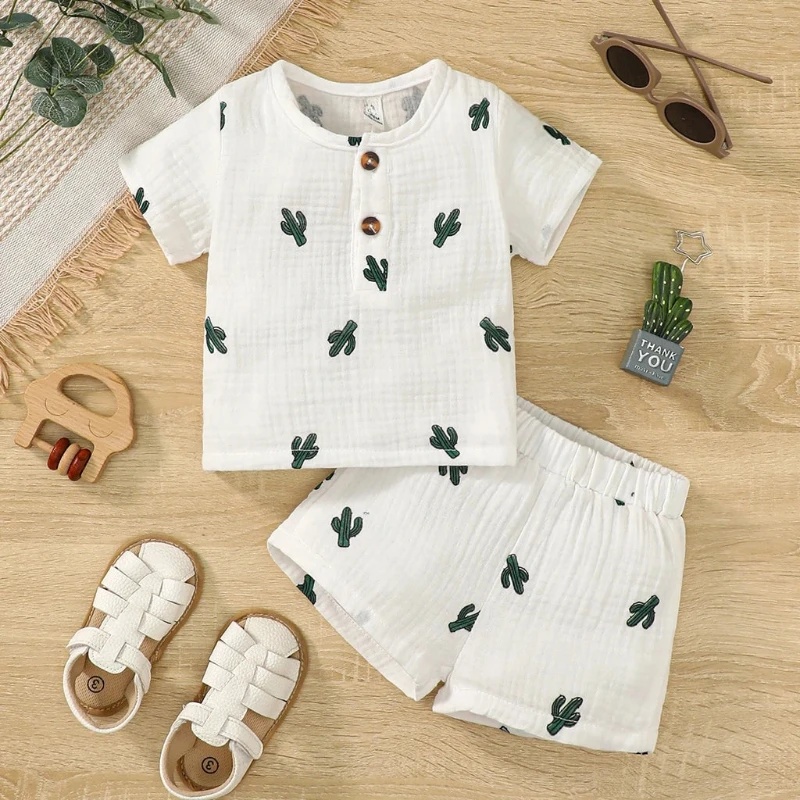
Conjunto Infantil Masculino Camisa/Short Casual Estampado Bambino
Estilo descontraído com um toque de diversão! Este conjunto combina uma camisa leve com estampas encantadoras e um short confortável, perfeito para passeios ou ocasiões informais. Confeccionado com materiais de alta qualidade, oferece frescor, liberdade de movimento e muito charme, garantindo que seu pequeno esteja sempre na moda. ESPECIFICAÇÕES Material: Algodão e Linho Estilo : Casual Estação: Primavera e Verão Características: Respirável e Confortável
Brand: Mr. Bambino
Category: Apparel & Accessories > Clothing > Baby & Toddler Clothing > Baby & Toddler Outfits